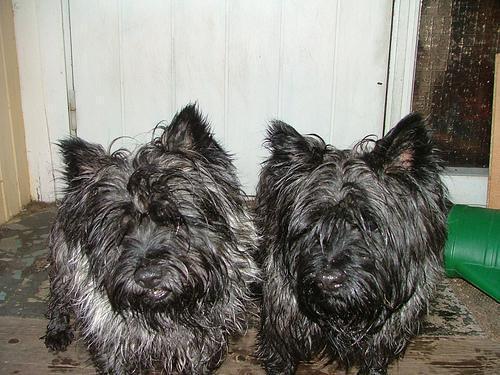
cairn